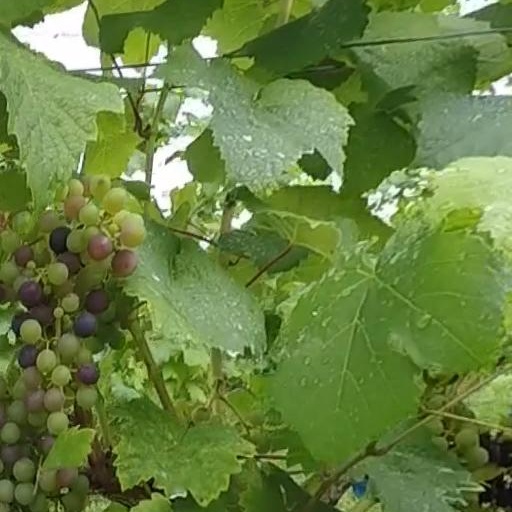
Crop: grape